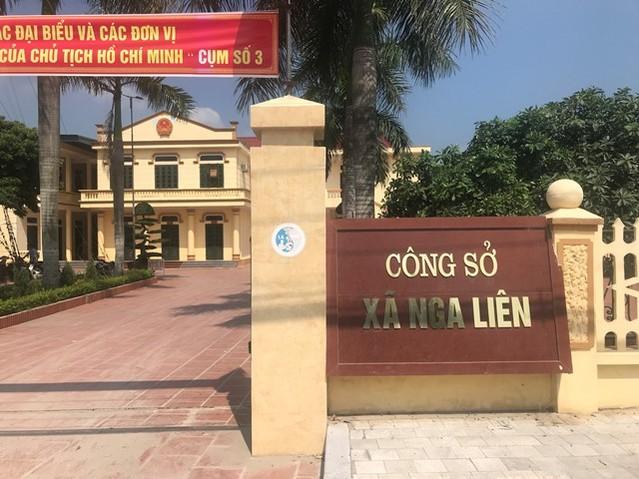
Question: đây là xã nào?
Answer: xã nga liên